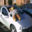
Label: automobile